Amiga Format

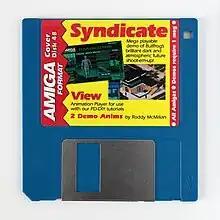
A cover disk featuring game and animation demos

"ST/Amiga Format" was a monthly magazine that covered the Amiga and Atari ST operating systems, created and published in July 1988 by Future Publishing founder Chris Anderson. The two operating systems were seen as rivals, and because of growing competition between them, in the wake of Future's sale of the video game magazine "ACE" to EMAP, it was decided to split the magazine into "Amiga Format" and "ST Format" in July 1989. As a result, the former dual-format title lasted only 13 issues, and the first issue of "Amiga Format" was published in August that year.